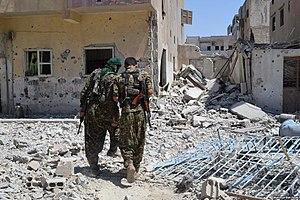
Membres des Forces démocratiques syriennes à Raqqa, en août 2017.
L'offensive de Raqqa, aussi baptisée l'opération Colère de l'Euphrate, a lieu lors de la guerre civile syrienne. Déclenchée le 5 novembre 2016 par les Forces démocratiques syriennes, elle a pour but de prendre la ville de Raqqa occupée par l'État islamique qui en a fait sa « capitale » de facto après l'avoir isolée du territoire environnant que les FDS ont précédemment conquis. L'assaut final contre la ville elle-même a été déclenché le 6 juin 2017. L'offensive s'achève le 17 octobre 2017 par la prise de la ville de Raqqa par les FDS.